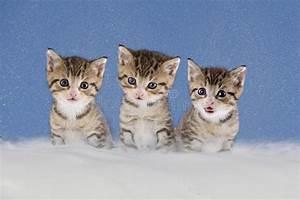
cat